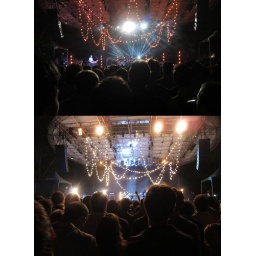
pavement 2010 awash in boy happiness